Rudhran

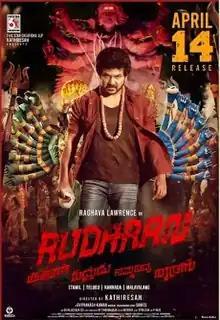
Theatrical release poster

Rudhran is a 2023 Indian Tamil-language action thriller film produced and directed by S. Kathiresan from a script by K. P. Thirumaaran. The film, which marks S. Kathiresan's directorial debut, stars Raghava Lawrence and R. Sarathkumar, alongside Priya Bhavani Shankar, Nassar, Poornima Bhagyaraj, Kaali Venkat, Ilavarasu, Redin Kingsley and Sharath Lohitashwa. The score was composed by Sam C. S., while the soundtrack was composed by G. V. Prakash Kumar, Dharan Kumar and OfRo.